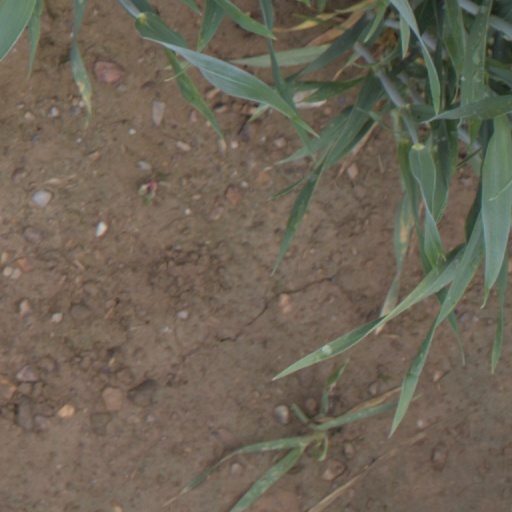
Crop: wheat